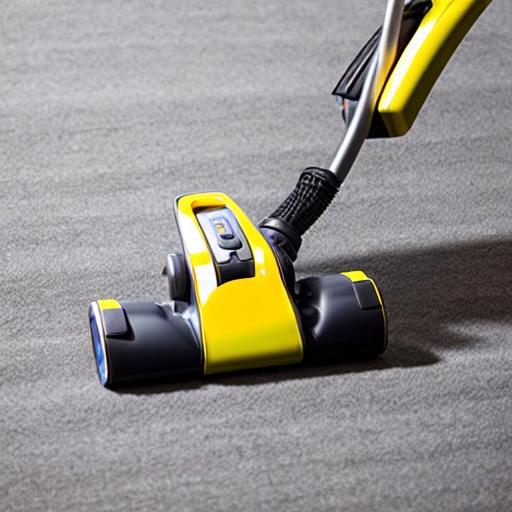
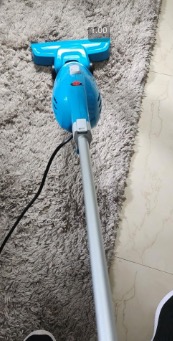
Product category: items_vacuum
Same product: no